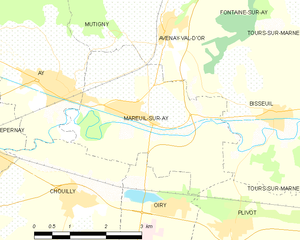
Mareuil-sur-Ay ou Mareuil-sur-Aÿ est une commune française, située dans le département de la Marne en région Grand Est, et maintenant rattachée à la commune administrative Aÿ-Champagne. Ses habitants sont appelés les Marotiers.